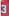
Number: 3